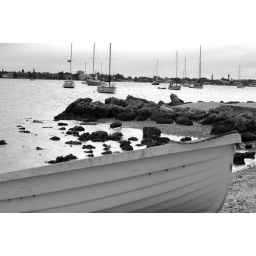
boat in black in white deeper dof